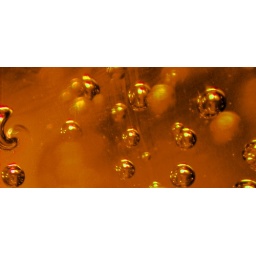
golden bubbles floating in the frozen water